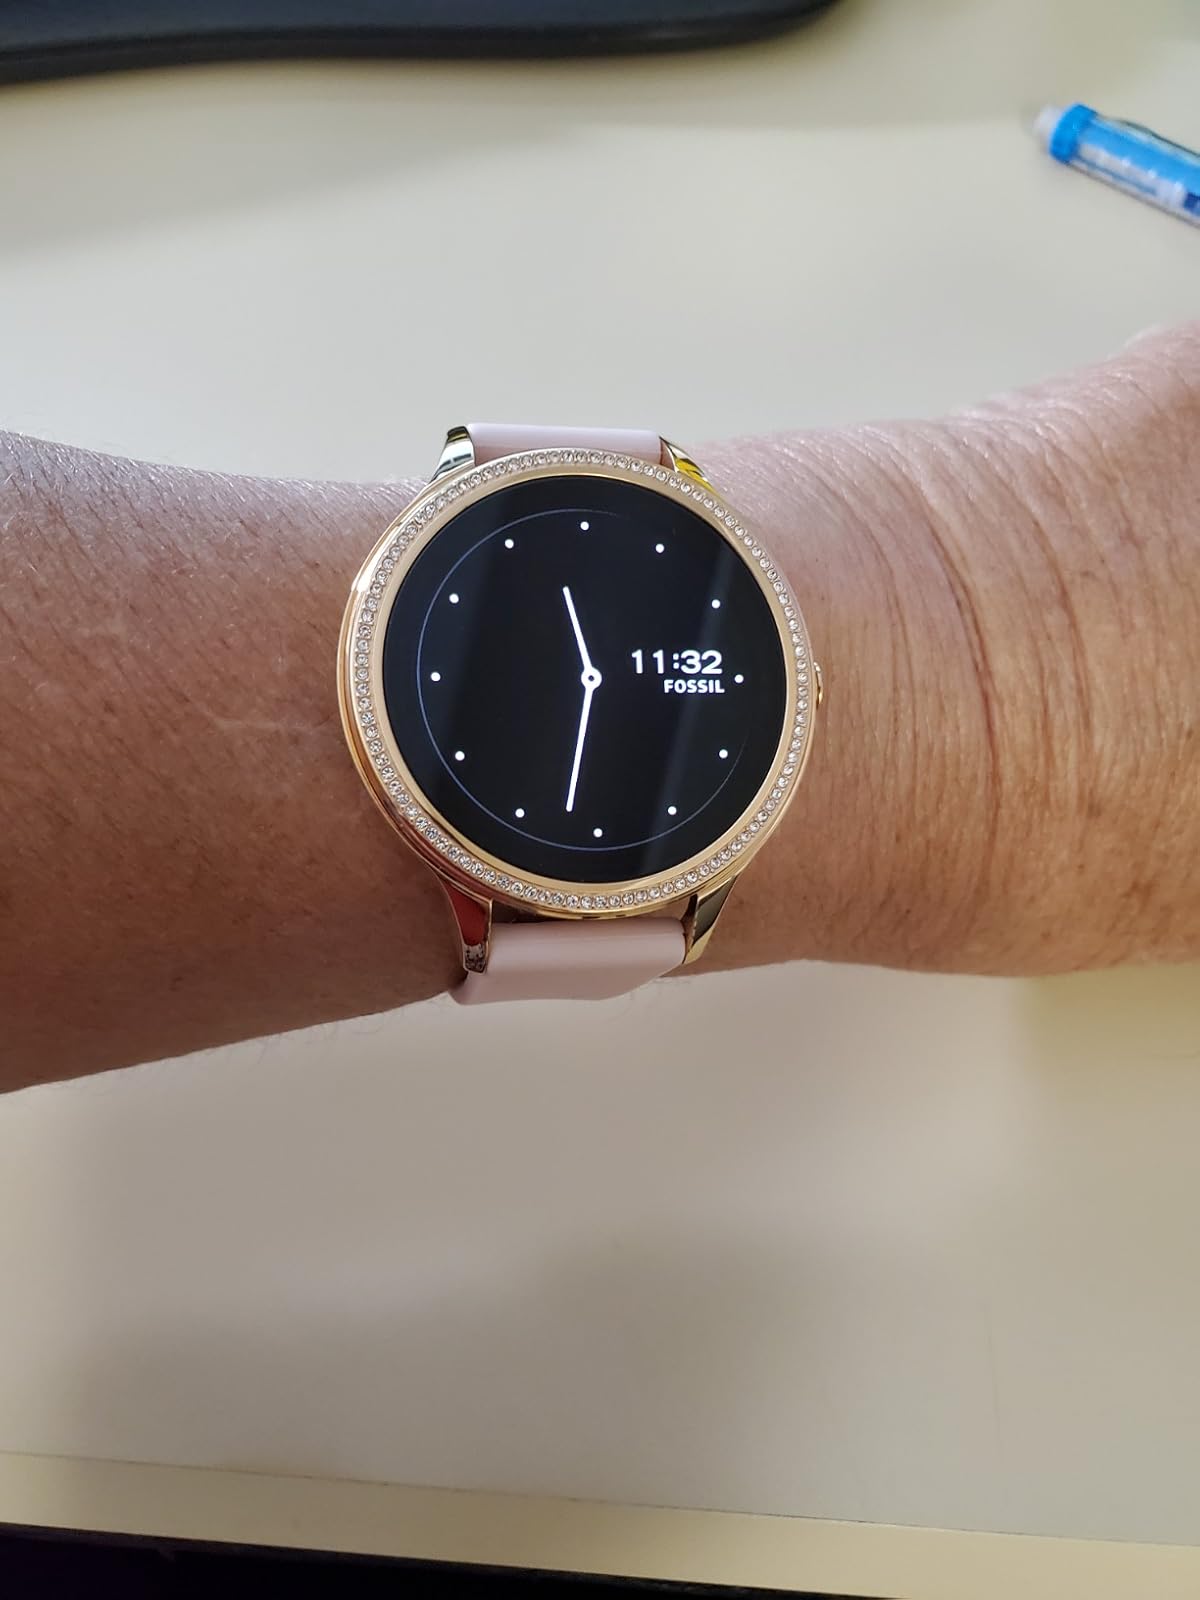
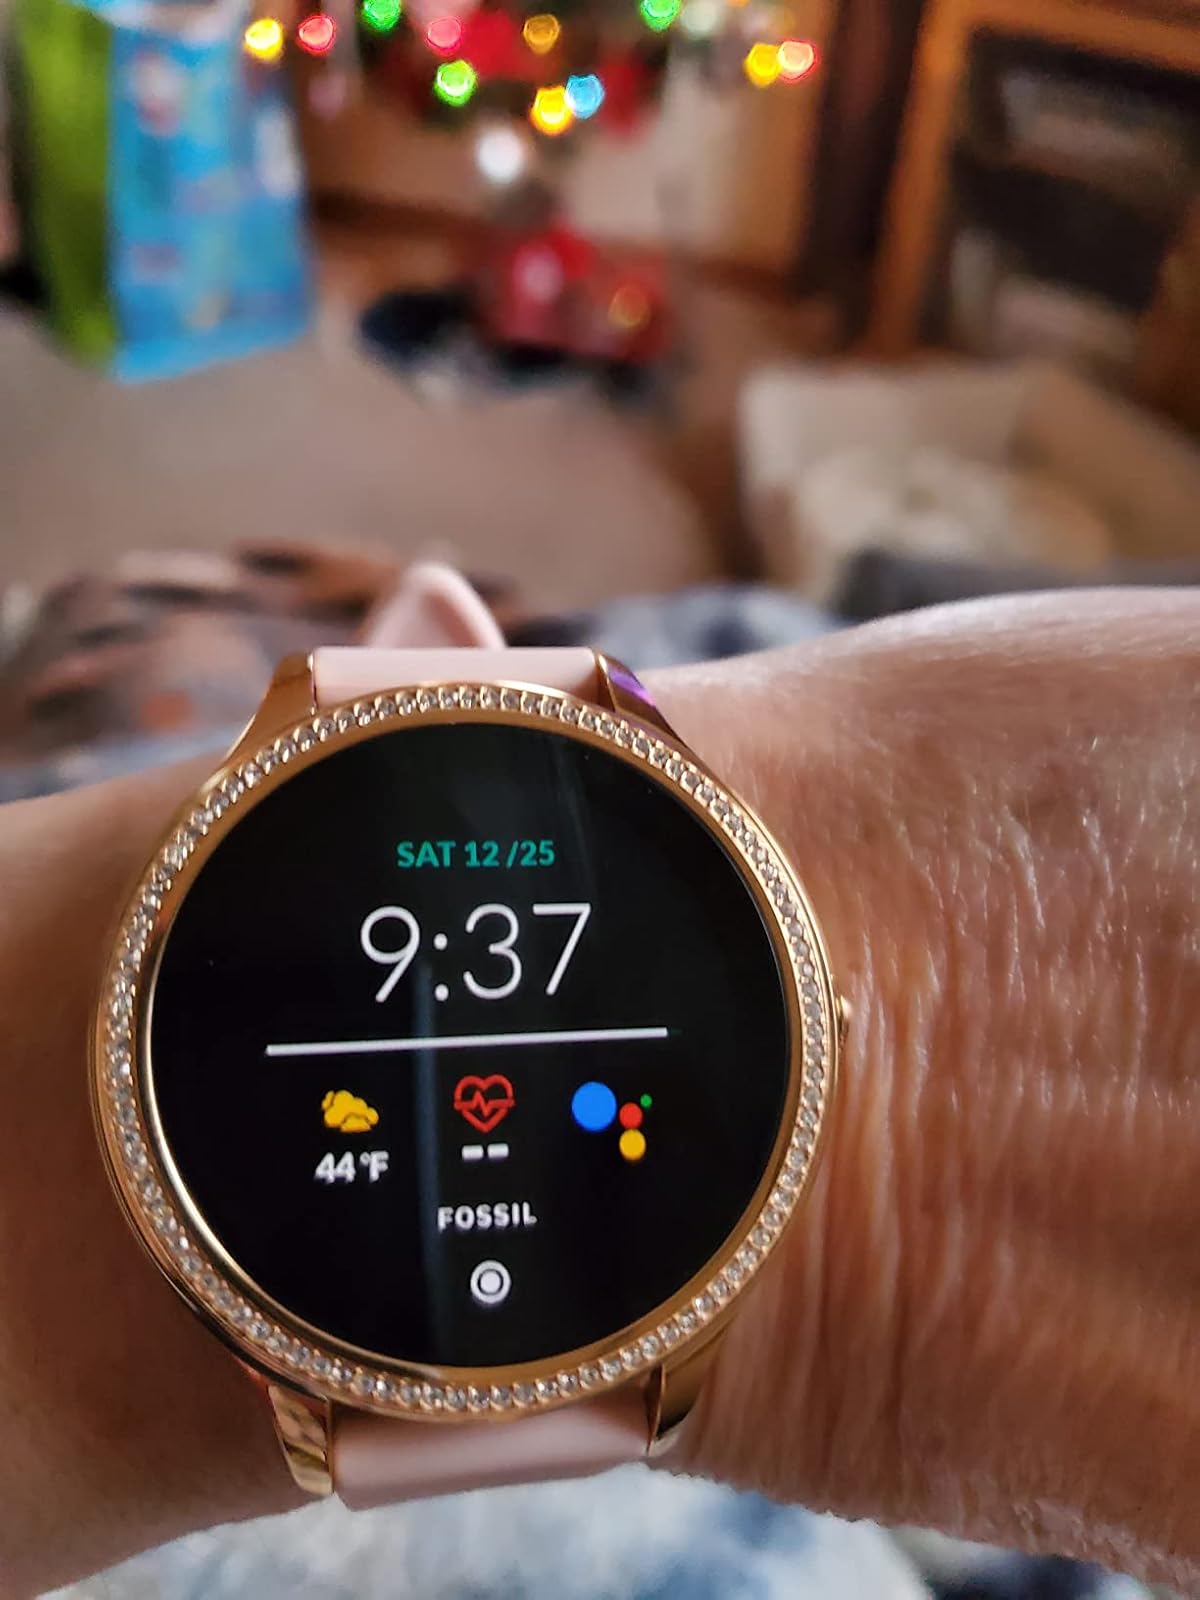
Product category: smartwatch
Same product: yes